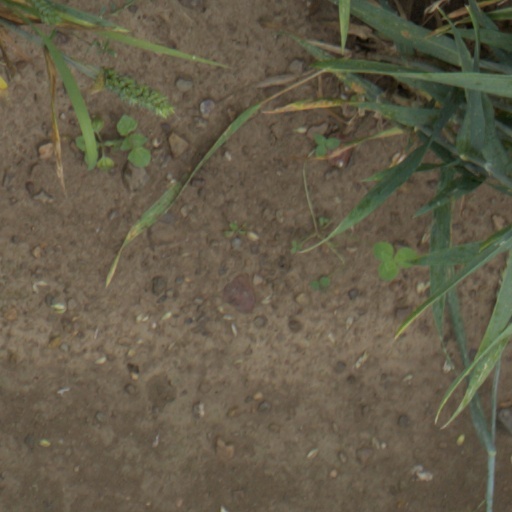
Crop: wheat